Bernhard Arp Sindberg

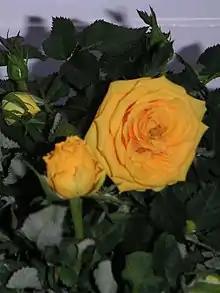
Nanjing Forever – the Sindberg Rose

When the Japanese troops occupied Shanghai, Sindberg was hired as a chauffeur for the English journalist, Pembroke Stephens, who worked for "The Daily Telegraph". They drove around Shanghai the next few months, for Stephens to find material for his articles describing the war. One day, the men climbed a water tower to look at the Japanese air strike on the city; it was here that Pembroke Stephens was killed by machine gun salvo from a Japanese aircraft.